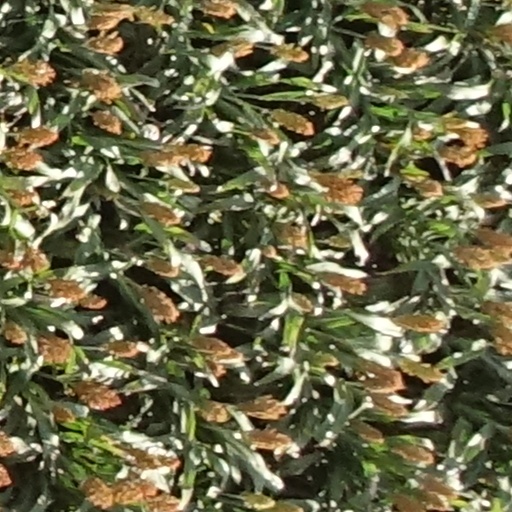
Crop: sorghum